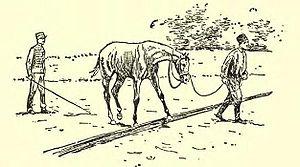
La première utilisation du cheval dans la guerre remonte à plus de 5 000 ans, les plus anciennes preuves d'utilisation guerrière de chevaux en Eurasie datant d'entre 4000 et 3000 ans av. J.-C. Une illustration sumérienne d'une scène de guerre datée de 2500 av. J.-C. représente des équidés tirant des chariots. Vers 1600 av. J.-C., de nouveaux harnais et de nouveaux chars rendent leur utilisation guerrière plus fréquente à travers le Proche-Orient ancien. Le plus ancien traité sur l'entraînement des chevaux de guerre est rédigé vers 1350 av. J.-C. Quand les tactiques de cavalerie commencent à supplanter le char, de nouvelles méthodes d'entraînement apparaissent. En 360 av. J.-C., le général de cavalerie et philosophe grec Xénophon rédige un traité exhaustif sur l'équitation, et un autre sur l'usage de la cavalerie. L'efficacité des chevaux dans la bataille est révolutionnée par des améliorations technologiques, notamment l'invention de la selle, de l'étrier, et plus tard, du mors, du licol ou encore du collier d'épaule pour les chevaux de trait.